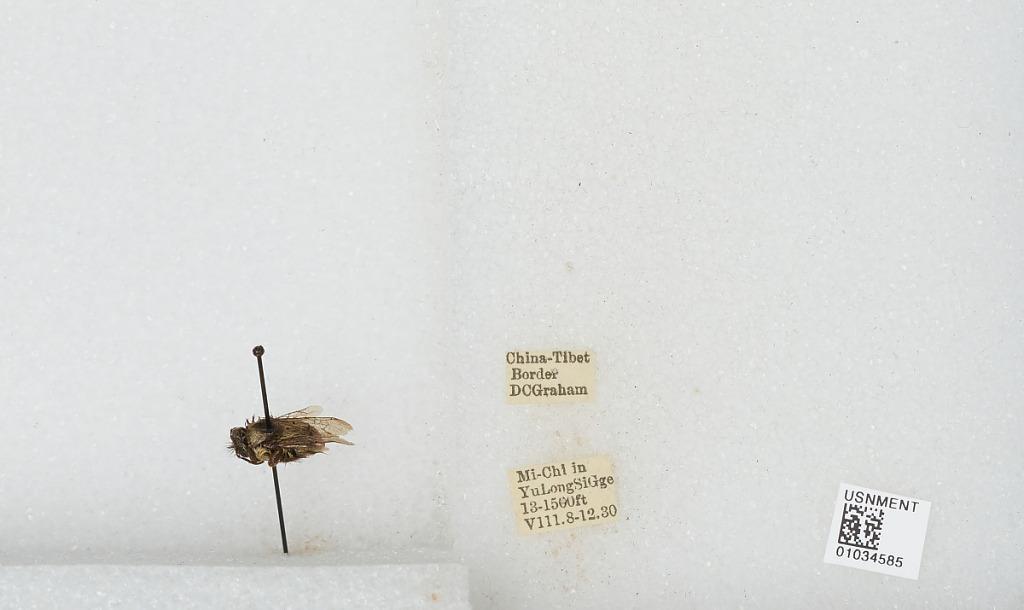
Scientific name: Bombus sp.
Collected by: D. Graham
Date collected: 1930-8-8
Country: China
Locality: Mi-Chi in Yu Long Si Gge, China-Tibet border